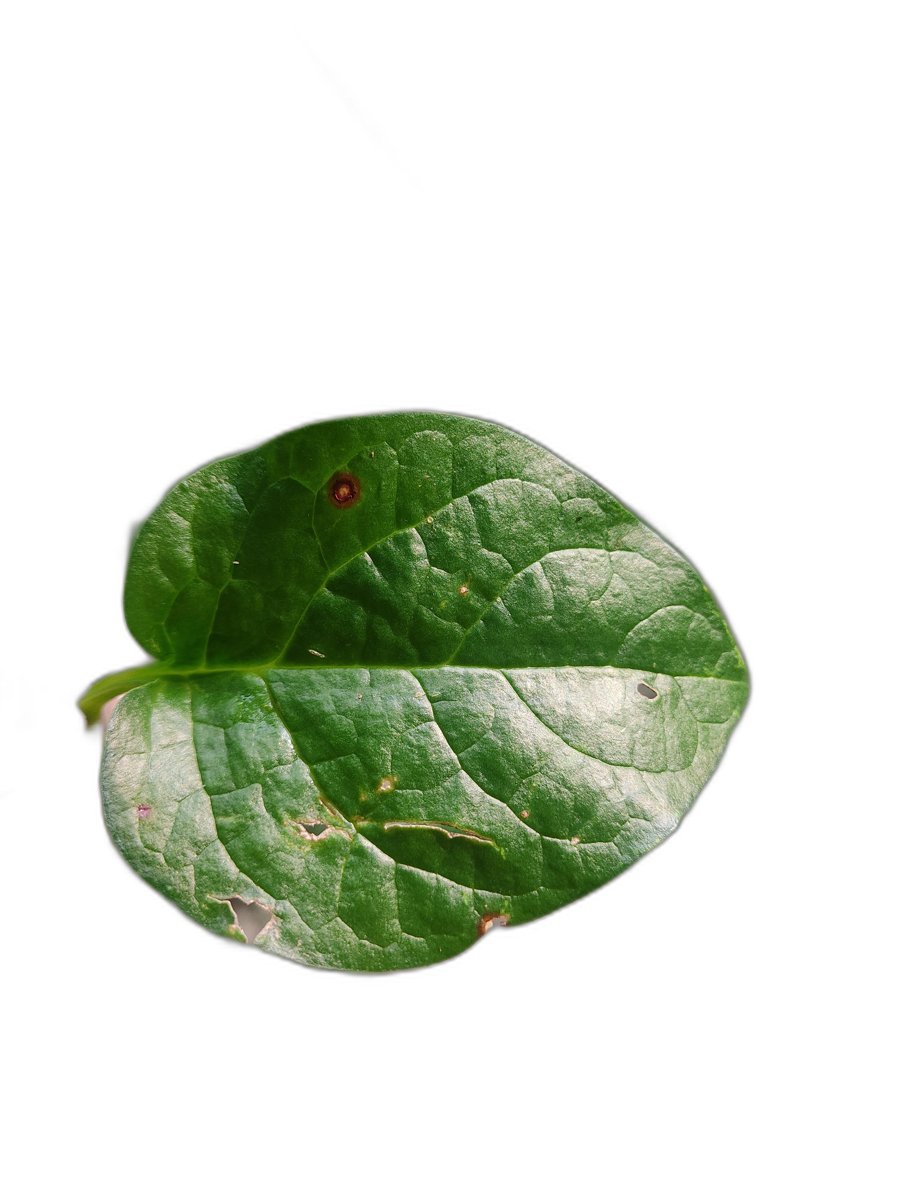
Label: Bacterial-Spot